The Maze (1953 film)

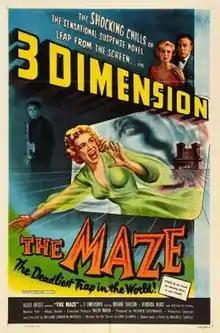
Theatrical release poster

The Maze is a 1953 3-D horror film starring Richard Carlson, Veronica Hurst and Hillary Brooke. It was directed by William Cameron Menzies and distributed by Allied Artists Pictures. It was to be the second 3-D film designed and directed by William Cameron Menzies, known for his very "dimensional" style (e.g. many shots focused in layers). It was his final film as production designer and director.